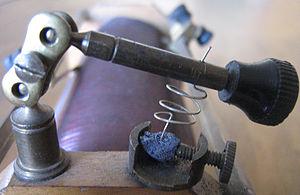
détecteur à cristal de galène
La galène est une espèce minérale composée de sulfure de plomb de formule PbS avec des traces d'autres éléments chimiques : Ag, Bi, Se, Te, Cu, Zn, Cd, Fe, As, Sb, Mo, Au, d'où l'existence de nombreuses variétés. Elle forme une série avec la clausthalite.
Le récepteur à cristal connu sous les noms de poste à galène, de poste à diode ainsi que de poste à pyrite est un récepteur radio à modulation d'amplitude extrêmement simple qui historiquement dès le début du XXᵉ siècle permit la réception des ondes radioélectriques des premières bandes radios, des signaux de la tour Eiffel et des premiers postes de radiodiffusion. Le récepteur à cristal équipait les stations de T.S.F. des navires, les stations de T.S.F. des ballons dirigeables, les stations de T.S.F. des avions, les stations portables. Il a aussi permis à des milliers d'amateurs de s'initier à l'électronique et joua un rôle important pour la diffusion de messages pendant la Première Guerre mondiale et pendant la Seconde Guerre mondiale.
Paul Oudin est un médecin français.